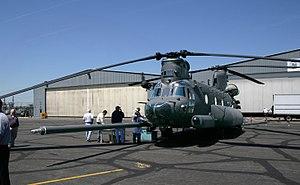
Ceci est la liste des aéronefs qui sont utilisés en 2013 dans les forces armées des États-Unis. La liste est d’abord découpée en fonction des branches de l’armée américaine puis en fonction du type d’appareil. Plusieurs interventions sur l'article n'ont pas tenu compte de la date.
Le 160th SOAR